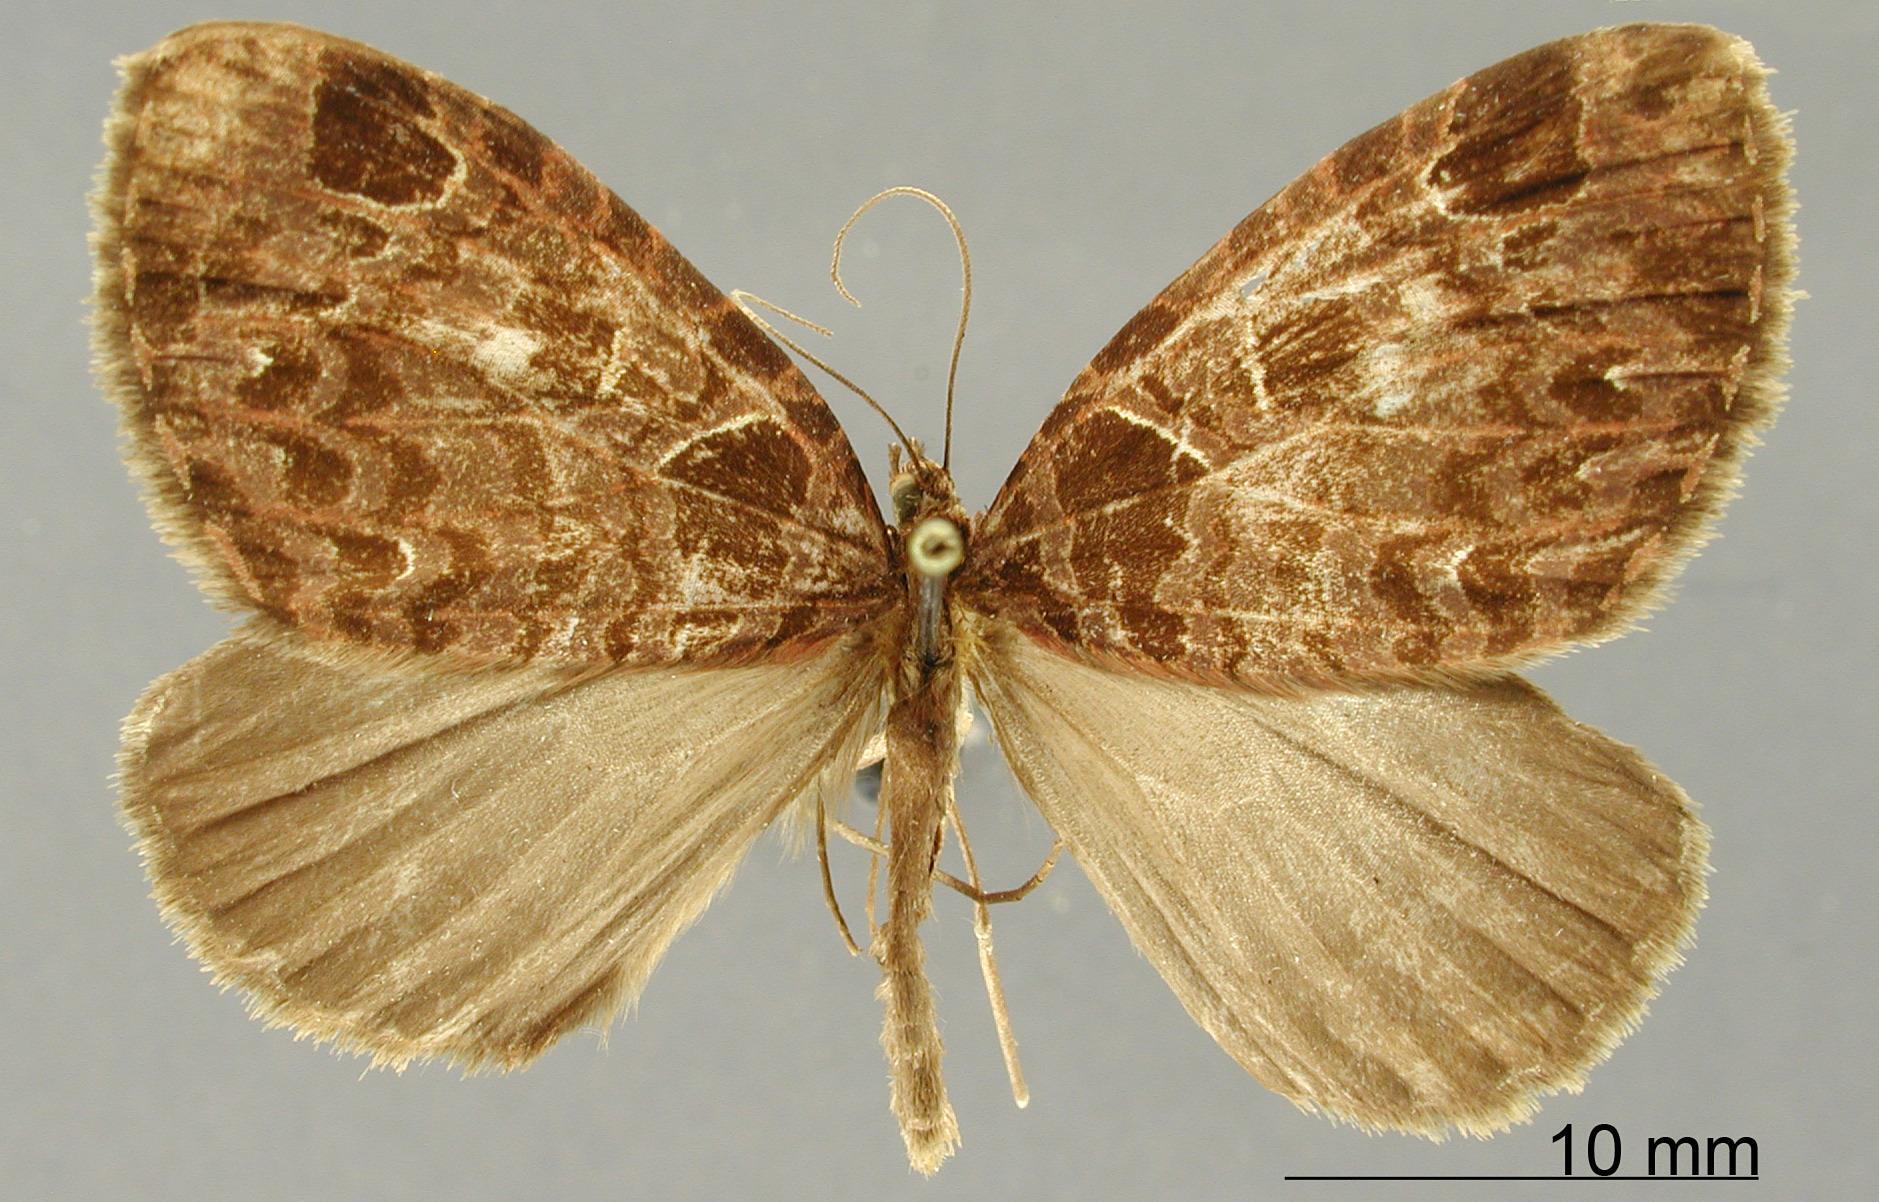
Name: Hydriomena obfuscescens
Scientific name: Hydriomena obfuscescens Dognin, 1906
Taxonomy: Animalia, Arthropoda, Insecta, Lepidoptera, Geometridae, Larentiinae
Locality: Environs de Loja, Ecuador